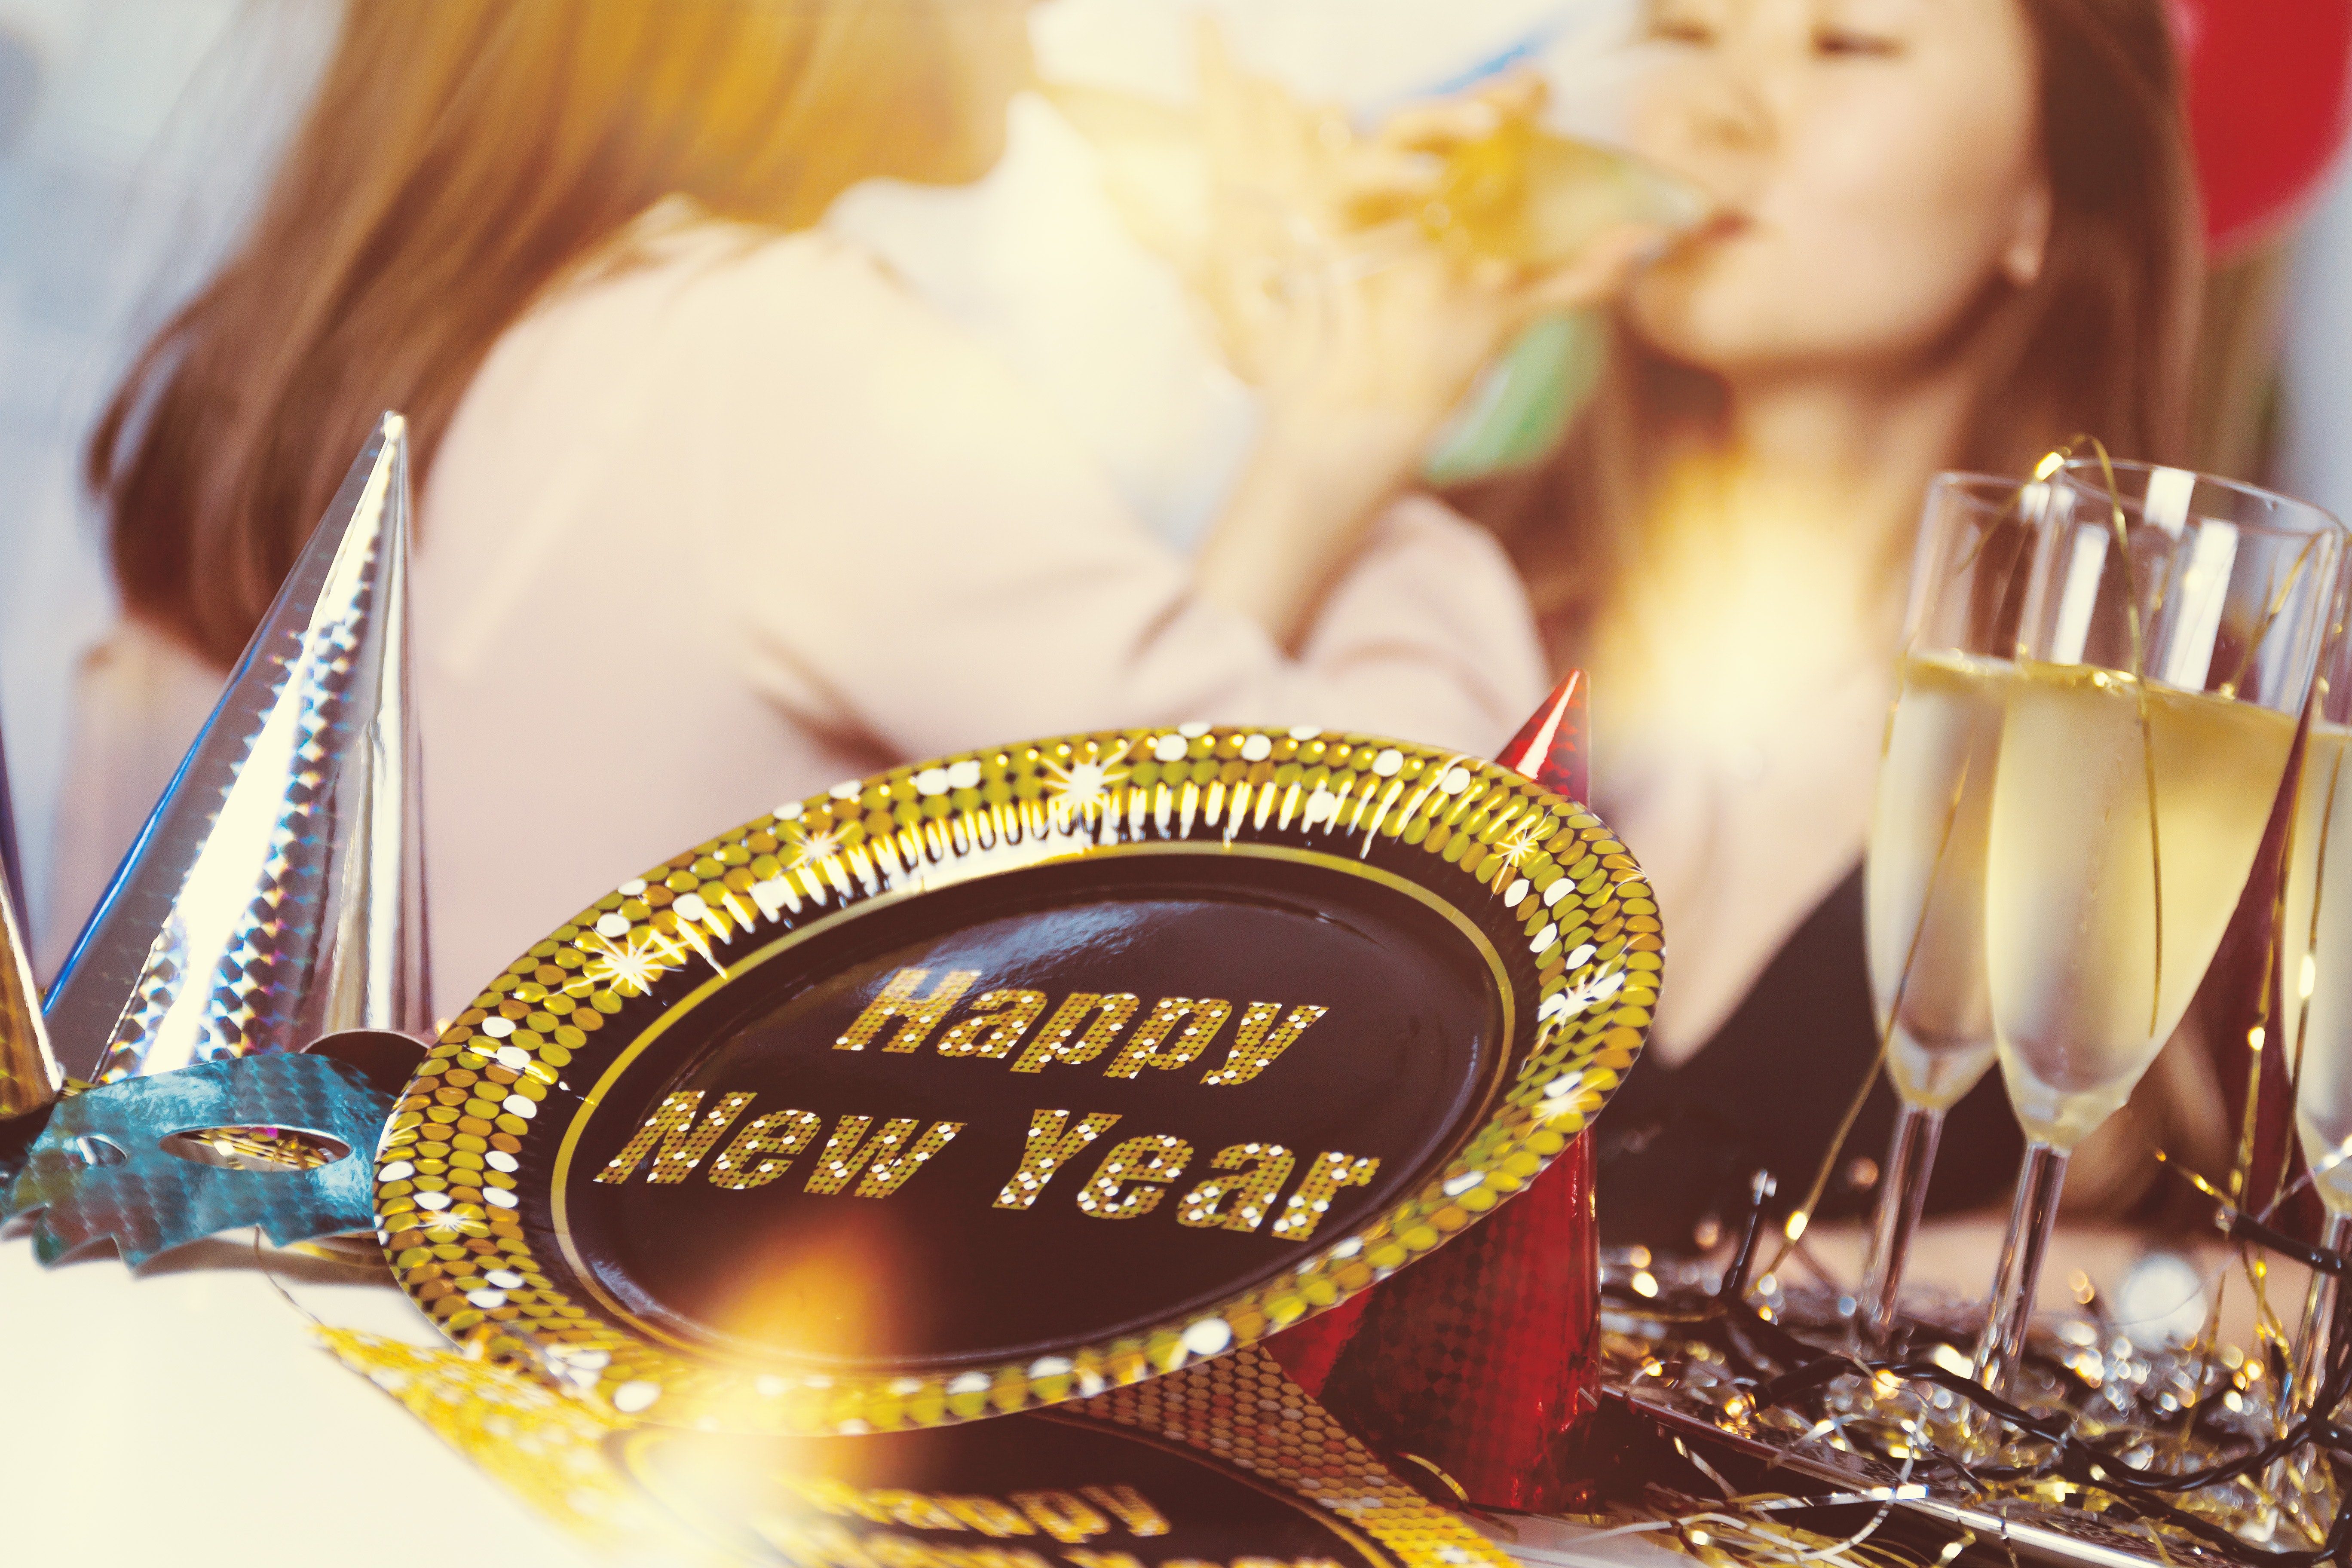
drink, beer